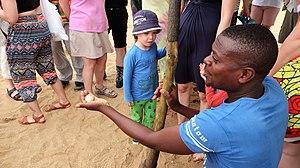
La Villa Karo est un centre culturel et une résidence d'artistes finno-africain. Elle est située dans la petite ville côtier de Grand-Popo, au Bénin. Son principal objectif est de créer un pont entre les artistes et les acteurs culturels finlandais et africains. Son but est d'offrir aux artistes finlandais, chercheurs, enseignants et autres professionnels des domaines culturel et social, la possibilité de résider en Afrique. Il encourage et invite aussi les professionnels de la culture africains à se rendre en Finlande.